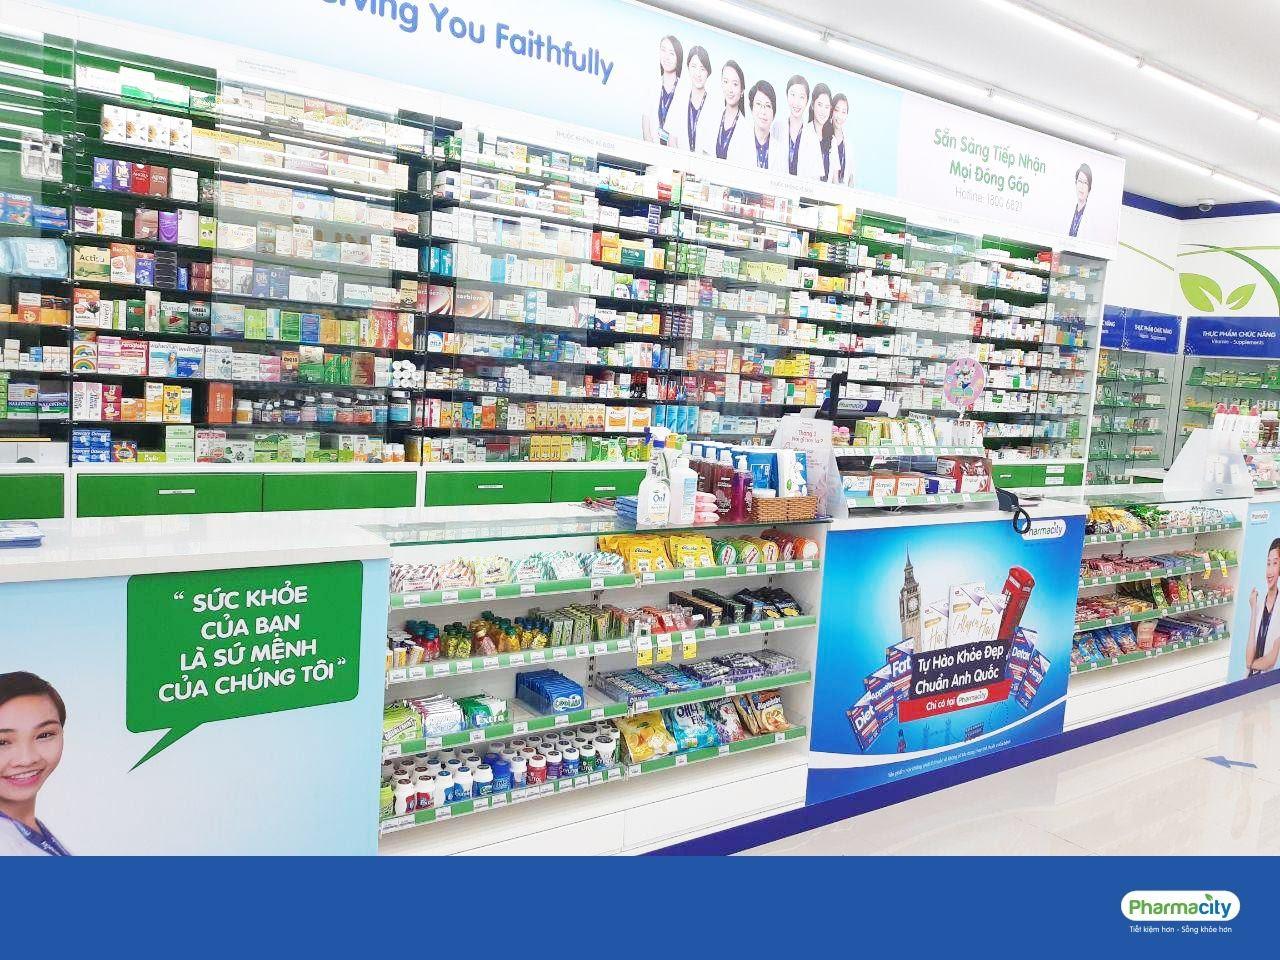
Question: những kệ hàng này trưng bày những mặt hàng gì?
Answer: các loại thuốc